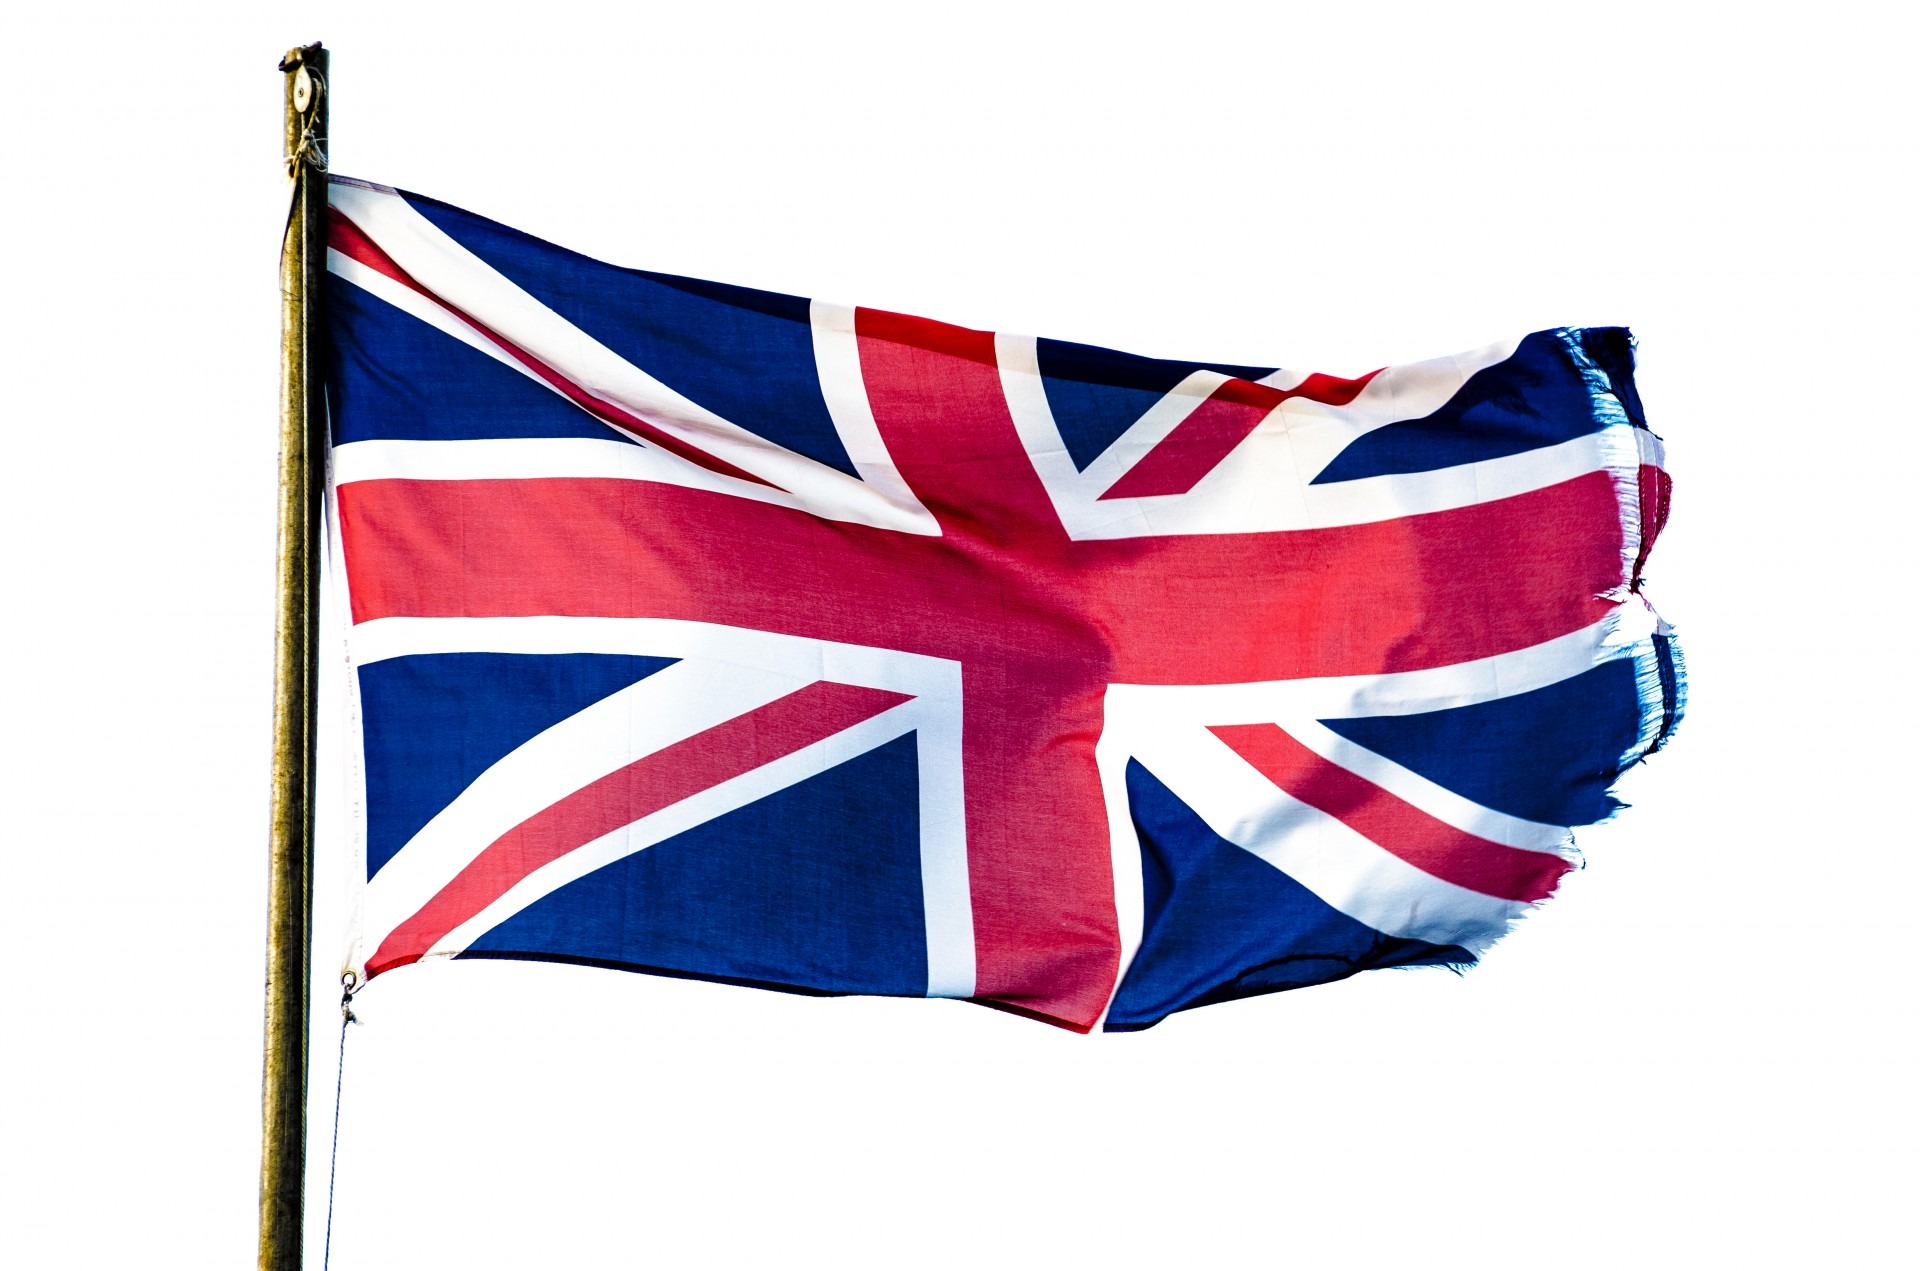
wind, country, europe, symbol, flag, freedom, flagstaff, england, london, national, great, background, british, state, jack, english, britain, government, united, kingdom, glory, icon, nation, pride, union, election, flag of the united states